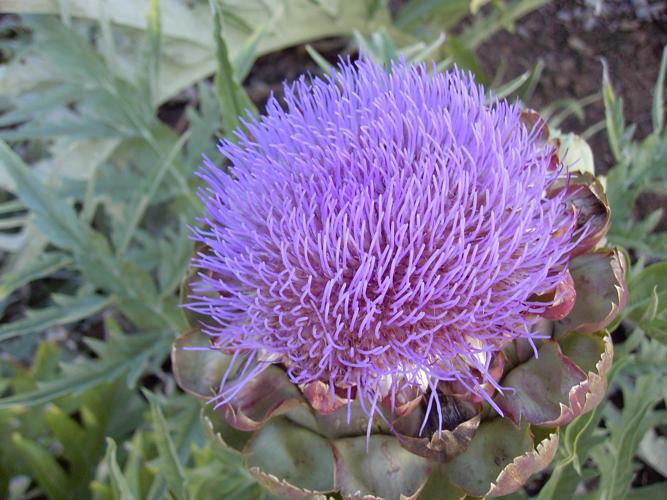
Label: artichoke